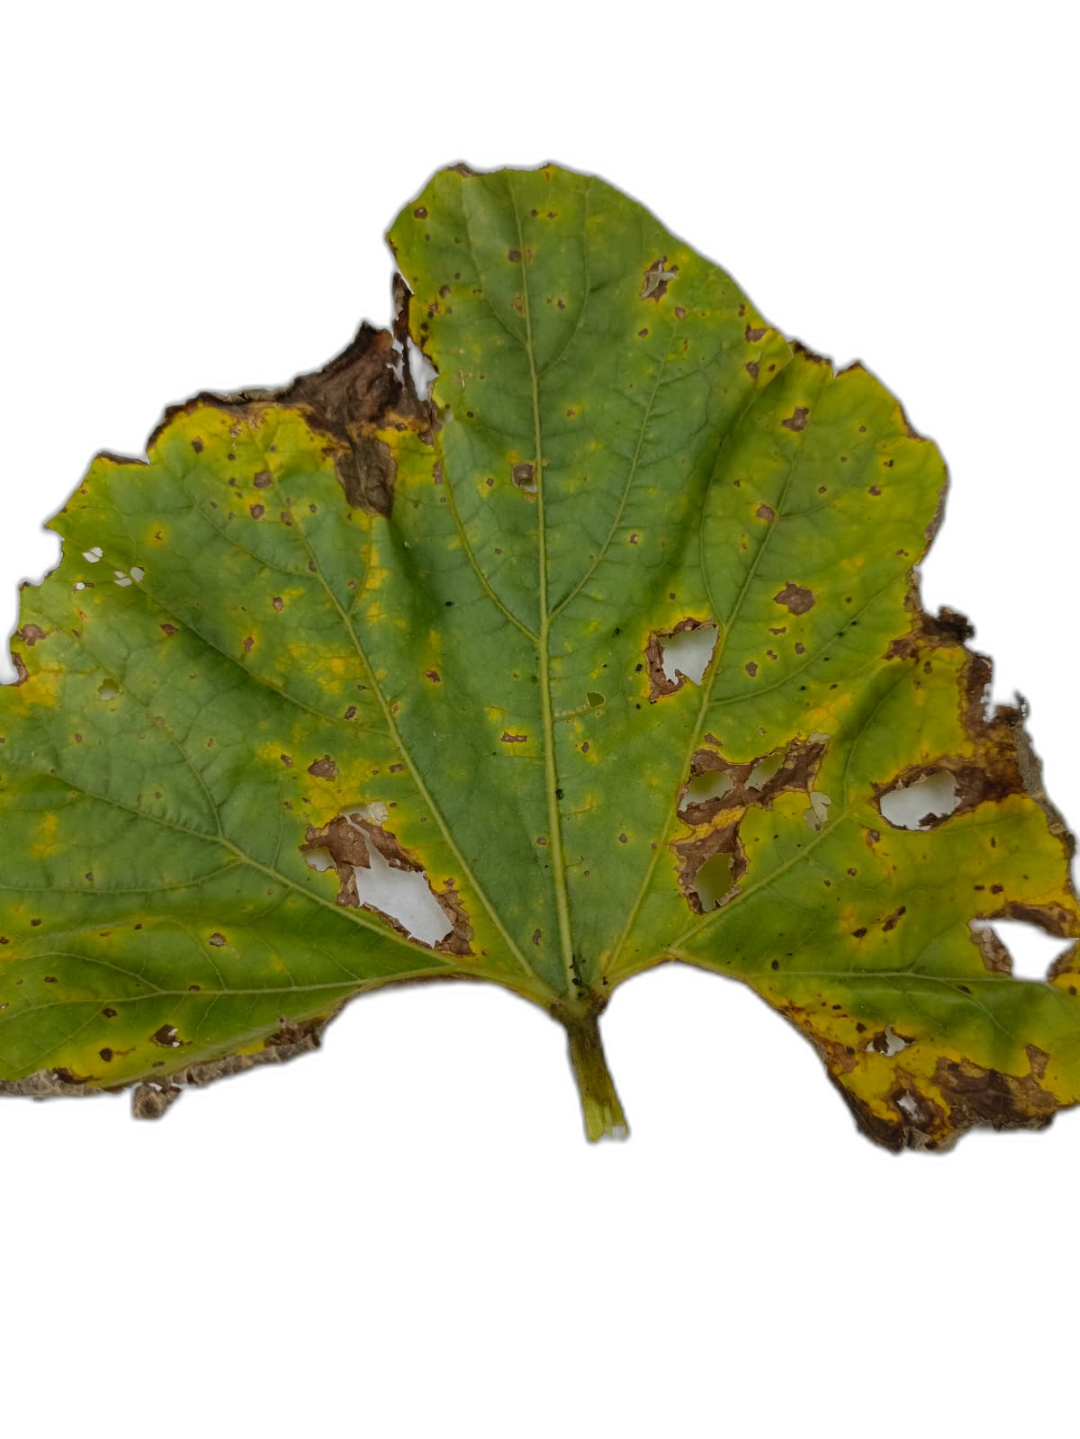
Crop: Bottle Gourd
Label: Anthracnose